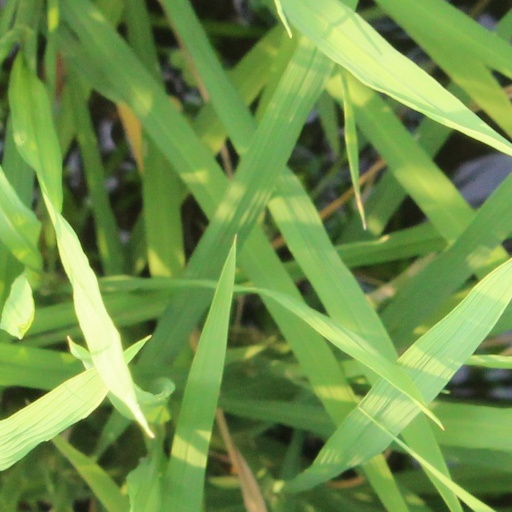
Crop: rice